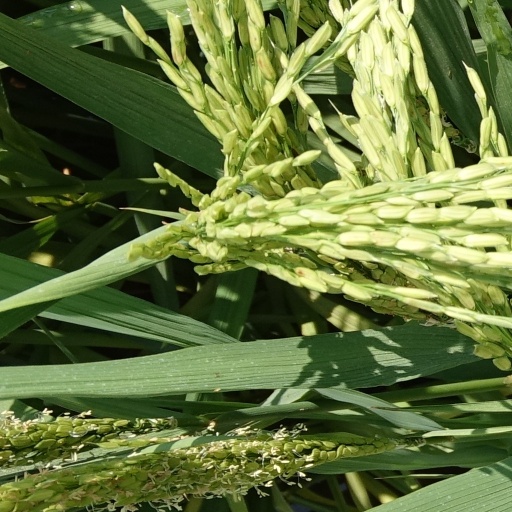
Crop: rice